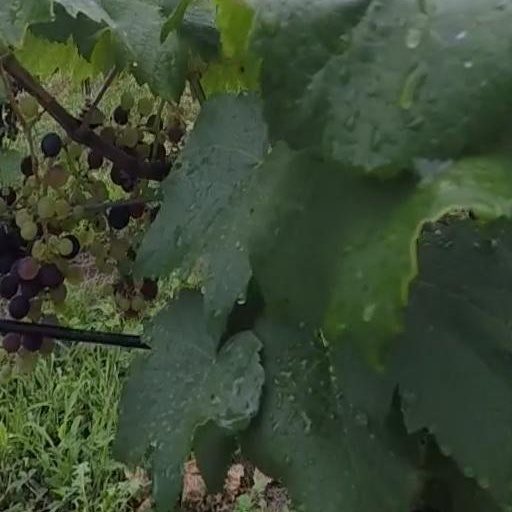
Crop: grape